Sato Project

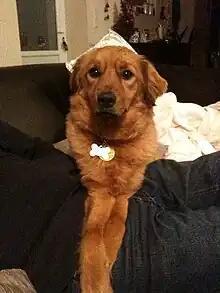
A 'sato' dog living in France

A sato is a mongrel (i.e., mixed breed) dog, often without a home, in Puerto Rico. is also how many organizations in Puerto Rico and in the continental U.S. refer to the Puerto Rican dogs when aiming to find them owners. The Sato Project founded by Christina Beckles is named after them. While strays come in a variety of shapes and sizes, dogs are often small to medium-sized, with large ears and stubby legs. Animal rights groups in and outside of Puerto Rico say they are frequently the target of abuse and neglect. In 2012, there were an estimated 100,000 in Puerto Rico. While there are initiatives for adopting from shelters and as many as 1400 dogs were adopted in 2018, there were still an estimated 300,000 homeless in the same year in PR. By 2021, The New Yorker magazine was claiming the population as 500,000 again.